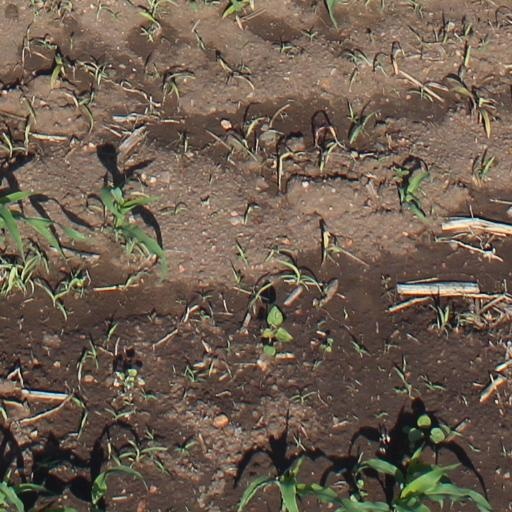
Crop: maize; corn